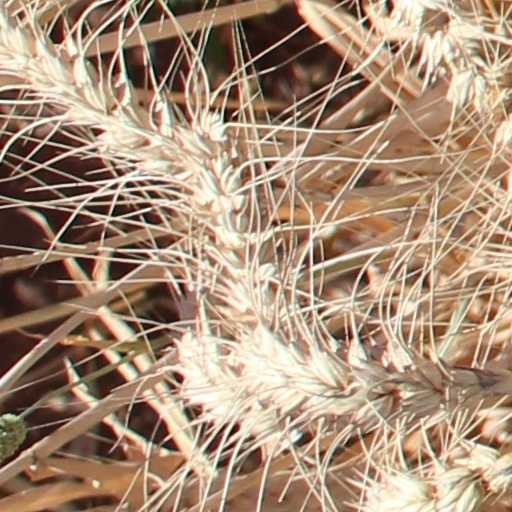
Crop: wheat